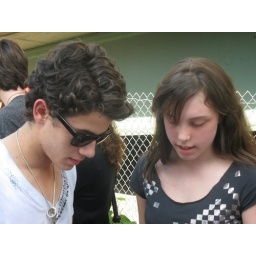
Me getting Nick to sign my magazine :) he's cuter in person &amp;lt;3